Réjean Hébert

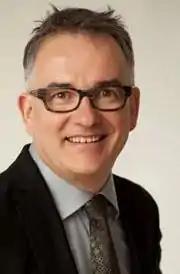

Réjean Hébert is a Canadian politician and geriatrician. He was a member of the National Assembly of Quebec for the riding of Saint-François, first elected in the 2012 election, he served as Minister of Health and Social Services in the government of Pauline Marois.